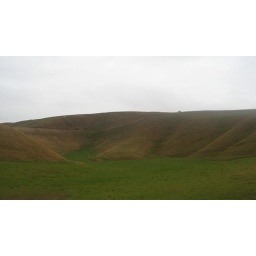
The white horse is just about visible, though from this angle it's dwarfed by The Manger.